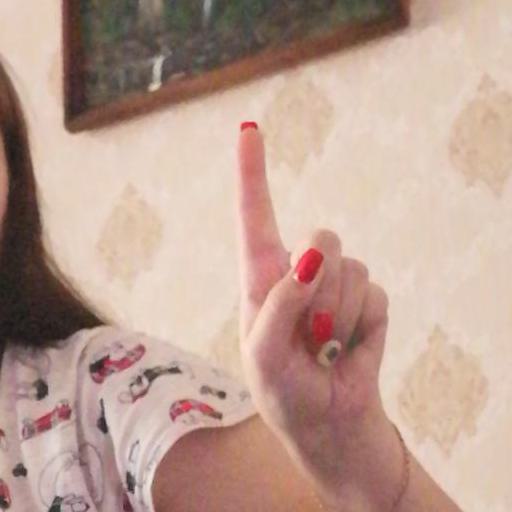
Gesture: one